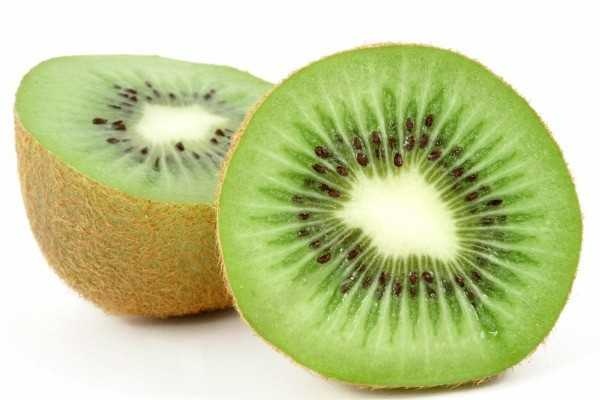
Label: Kiwi